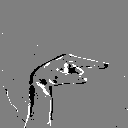
ASL letter: g